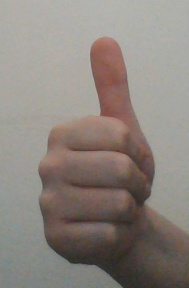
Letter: aleff